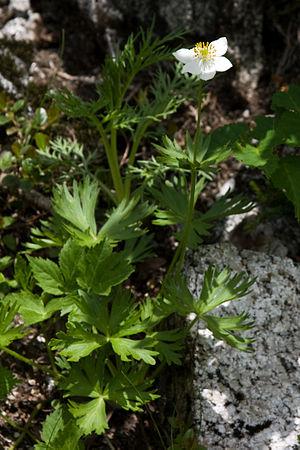
Anémone à feuilles de narcisse Hornjoserbsce: Nartušowy podlěsk Italiano: Anemone narcissiflora 日本語: ハクサンイチゲ